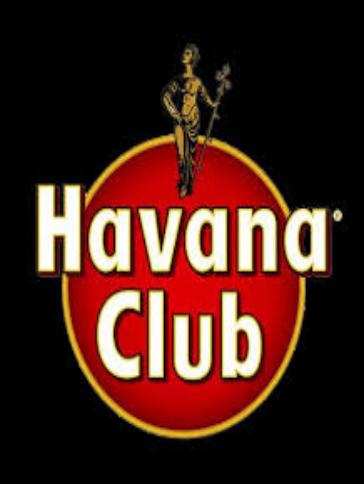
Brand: Havana Club
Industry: Necessities